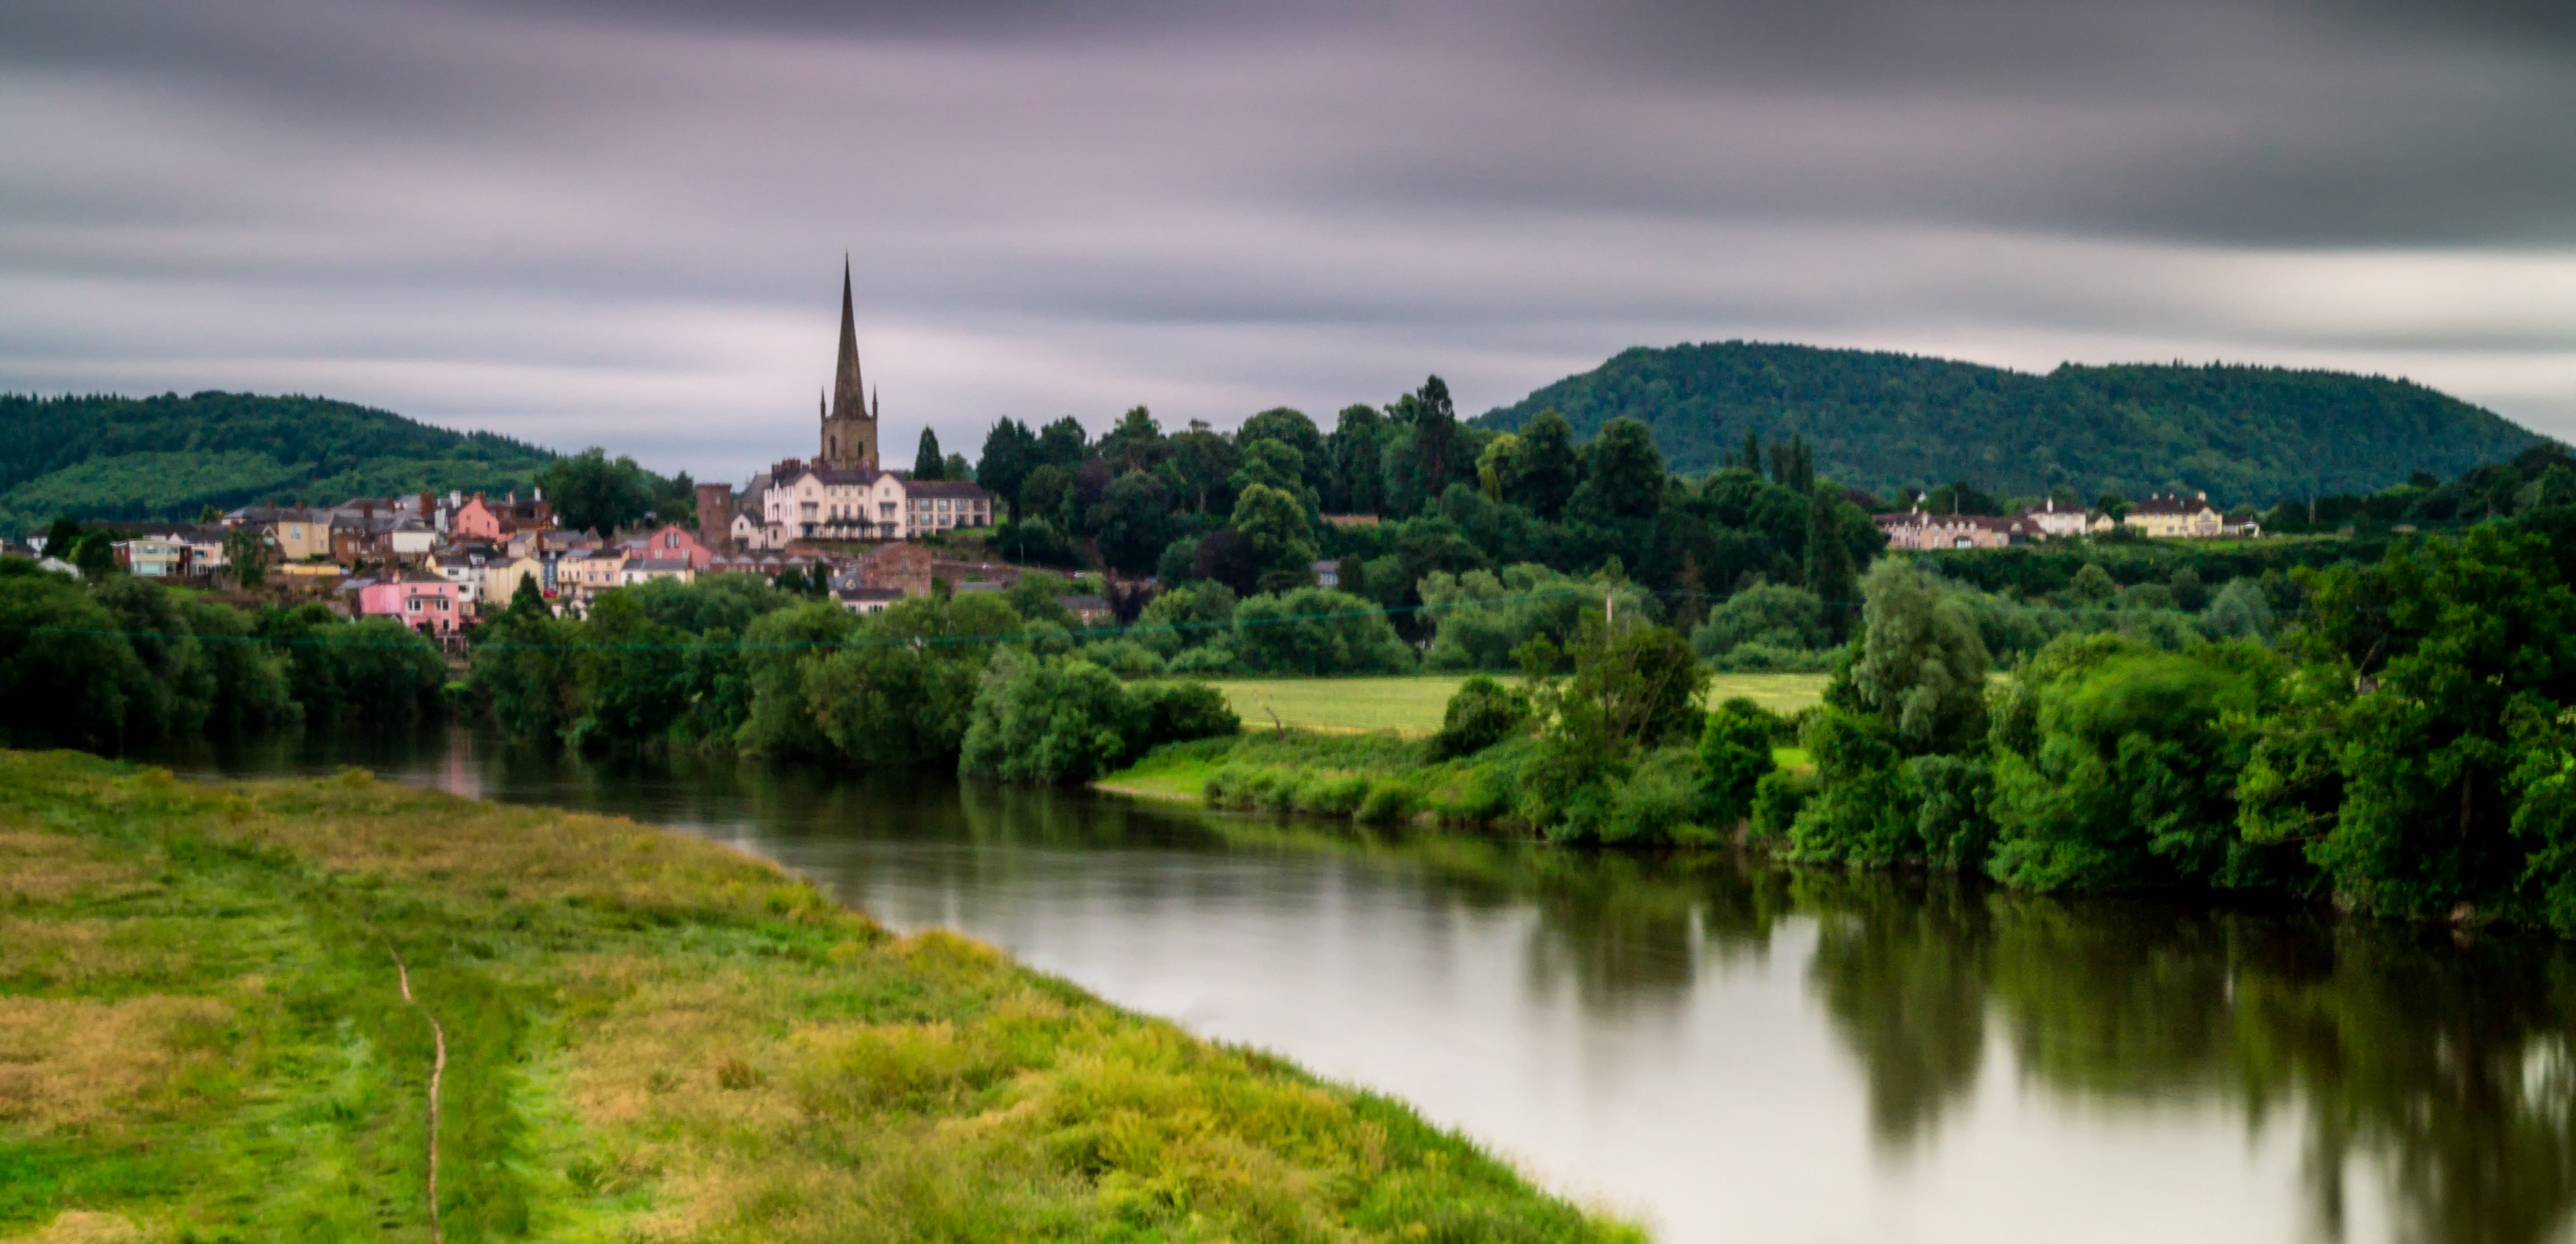
landscape, tree, water, path, horizon, mountain, cloud, sky, photography, house, cloudy, hill, lake, river, land, cityscape, panorama, rural, reflection, church, reservoir, tourism, waterway, trees, long, hills, lines, clouds, exposure, houses, big, scape, filter, nd, lin, leading, hilly, stopper, wye, ross, rossonwye, aerial photography